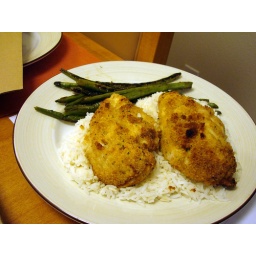
Garlic chicken over rice with sauteed green beans. Nummy.